Española Cove

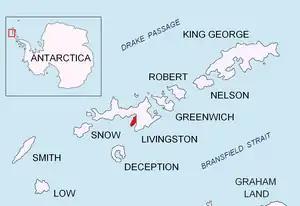
Location of Hurd Peninsula in the South Shetland Islands.

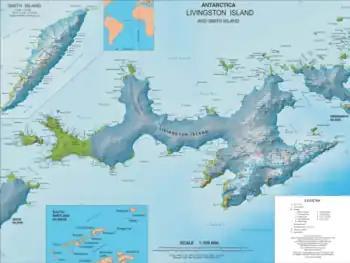
Topographic map of Livingston Island and Smith Island.

Española Cove is a 1.2 km wide embayment indenting for 250 m the northwest coast of Hurd Peninsula, Livingston Island in the South Shetland Islands, Antarctica. It is part of South Bay entered between Ballester Point and Polish Bluff. The cove is used for the transfer of people and cargo to the Spanish base Juan Carlos I situated at its head. The area was frequented by early 19th century sealers operating from nearby Johnsons Dock.